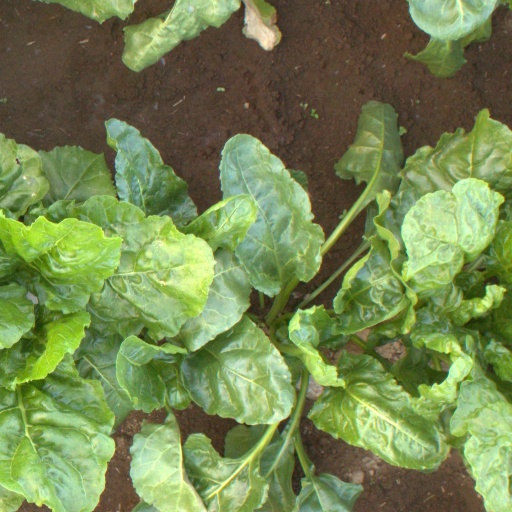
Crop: sugar beet